Panam Panthiyile

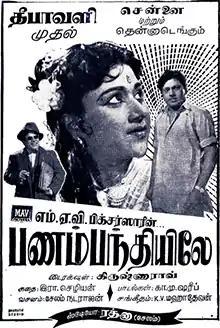
Poster

Panam Panthiyile is a 1961 Indian Tamil-language film produced by MAV Pictures. The film was directed by Krishna Rao and stars S. S. Rajendran, M. R. Radha, C. R. Vijayakumari and Rajasree. It was released on 7 November 1961. The film was remade in Malayalam as "Ozhukkinethire".